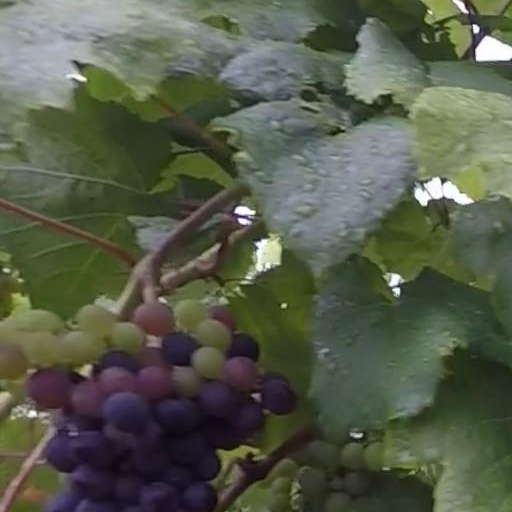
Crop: grape